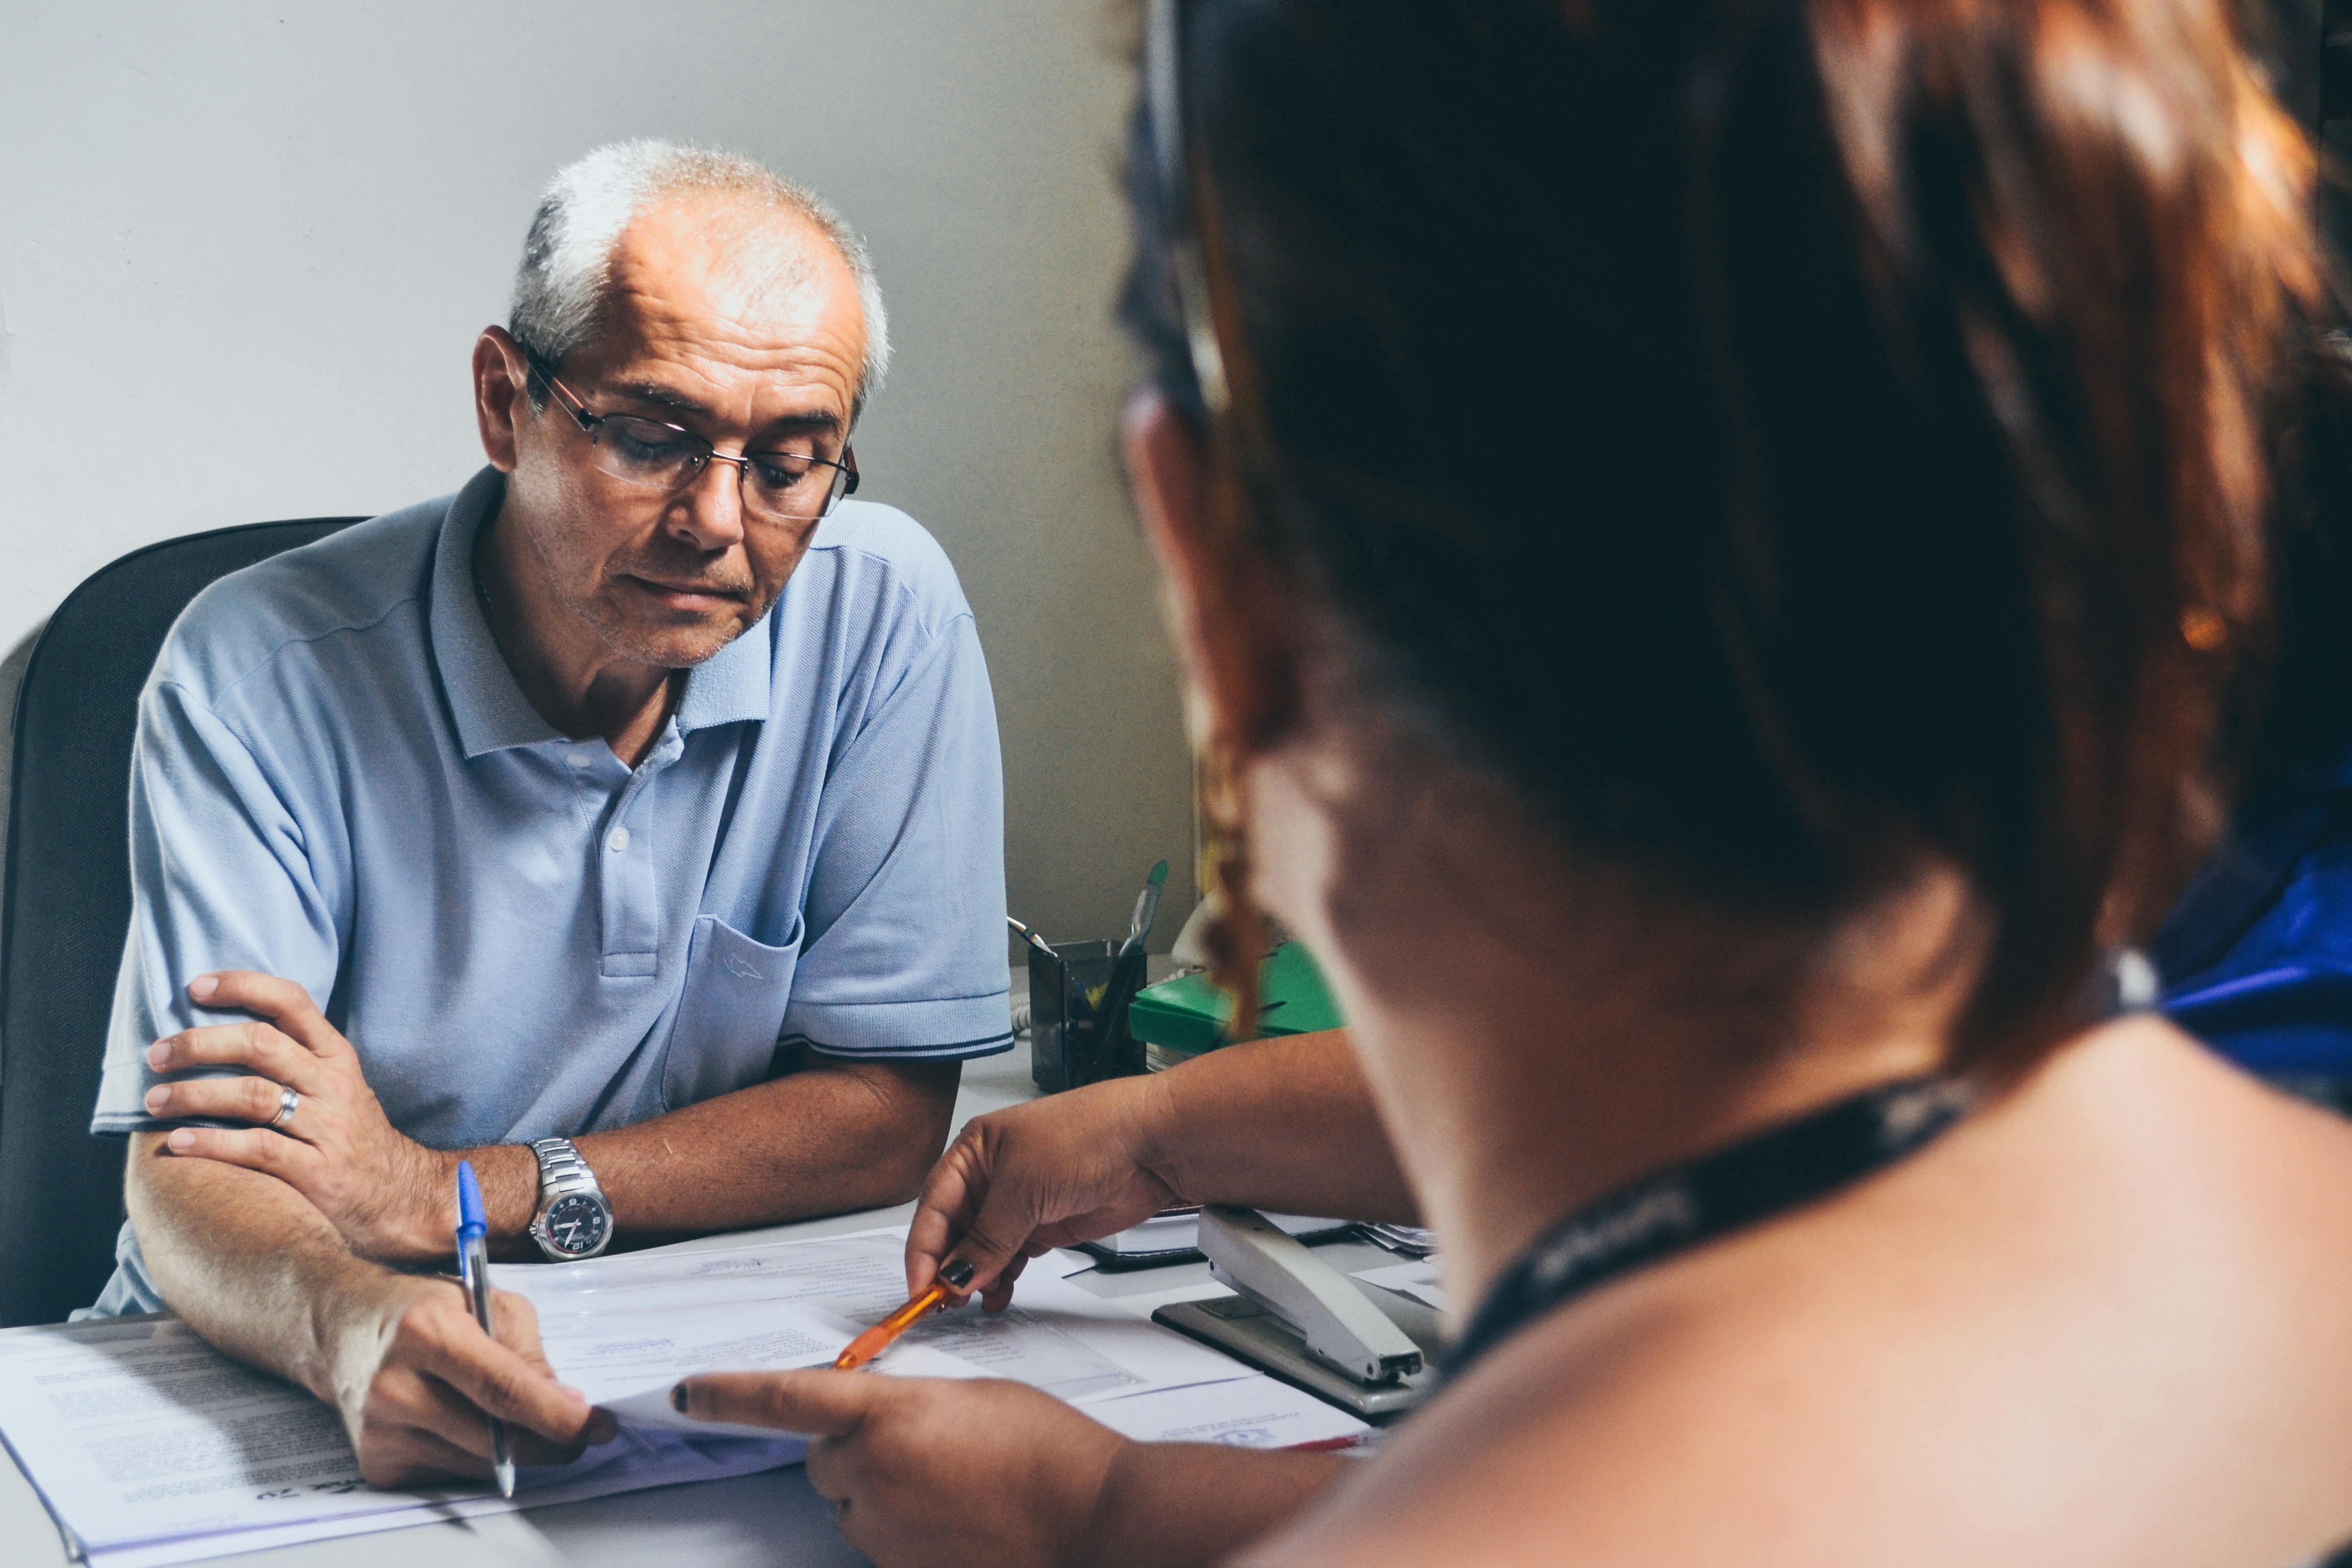
person, conversation